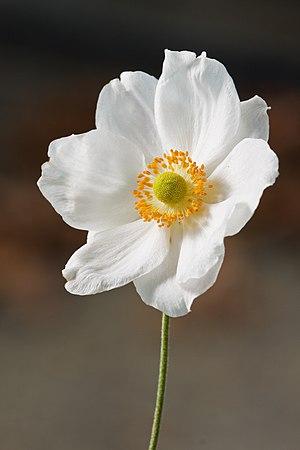
Fleur d'anémone du Japon. Camera data Camera Canon EOS 400D Lens Tamron EF 180mm f3.5 1:1 Macro Flash Umbrella Left Focal length 180 mm Aperture f/9 Exposure time 2/5 s Sensivity ISO 100